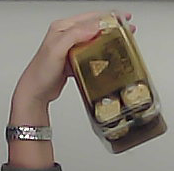
Product: rocher_chocolate